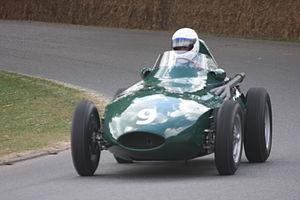
Le sport automobile est l'un des sports les plus populaires au Royaume-Uni. Cette nation est l'une des plus importantes de l'histoire du sport automobile à partir de la deuxième moitié du XXᵉ siècle, avec de nombreux pilotes sacrés champions du monde de différentes catégories, des écuries automobiles parmi les prestigieuses. Le Royaume-Uni accueille des manches des championnats les plus prestigieux. La Motor Sports Association est l'organisation qui dirige le sport automobile au Royaume-Uni.